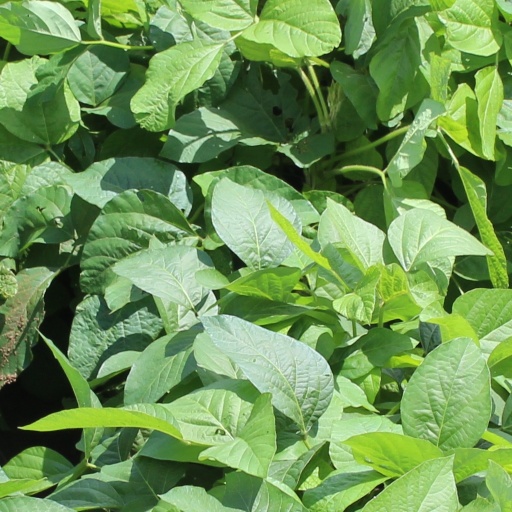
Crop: soybean